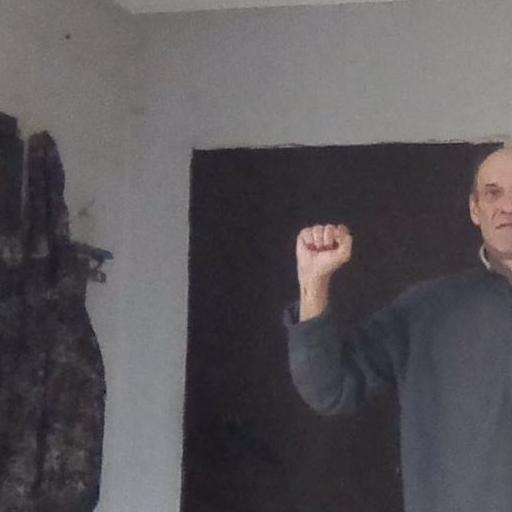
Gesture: fist